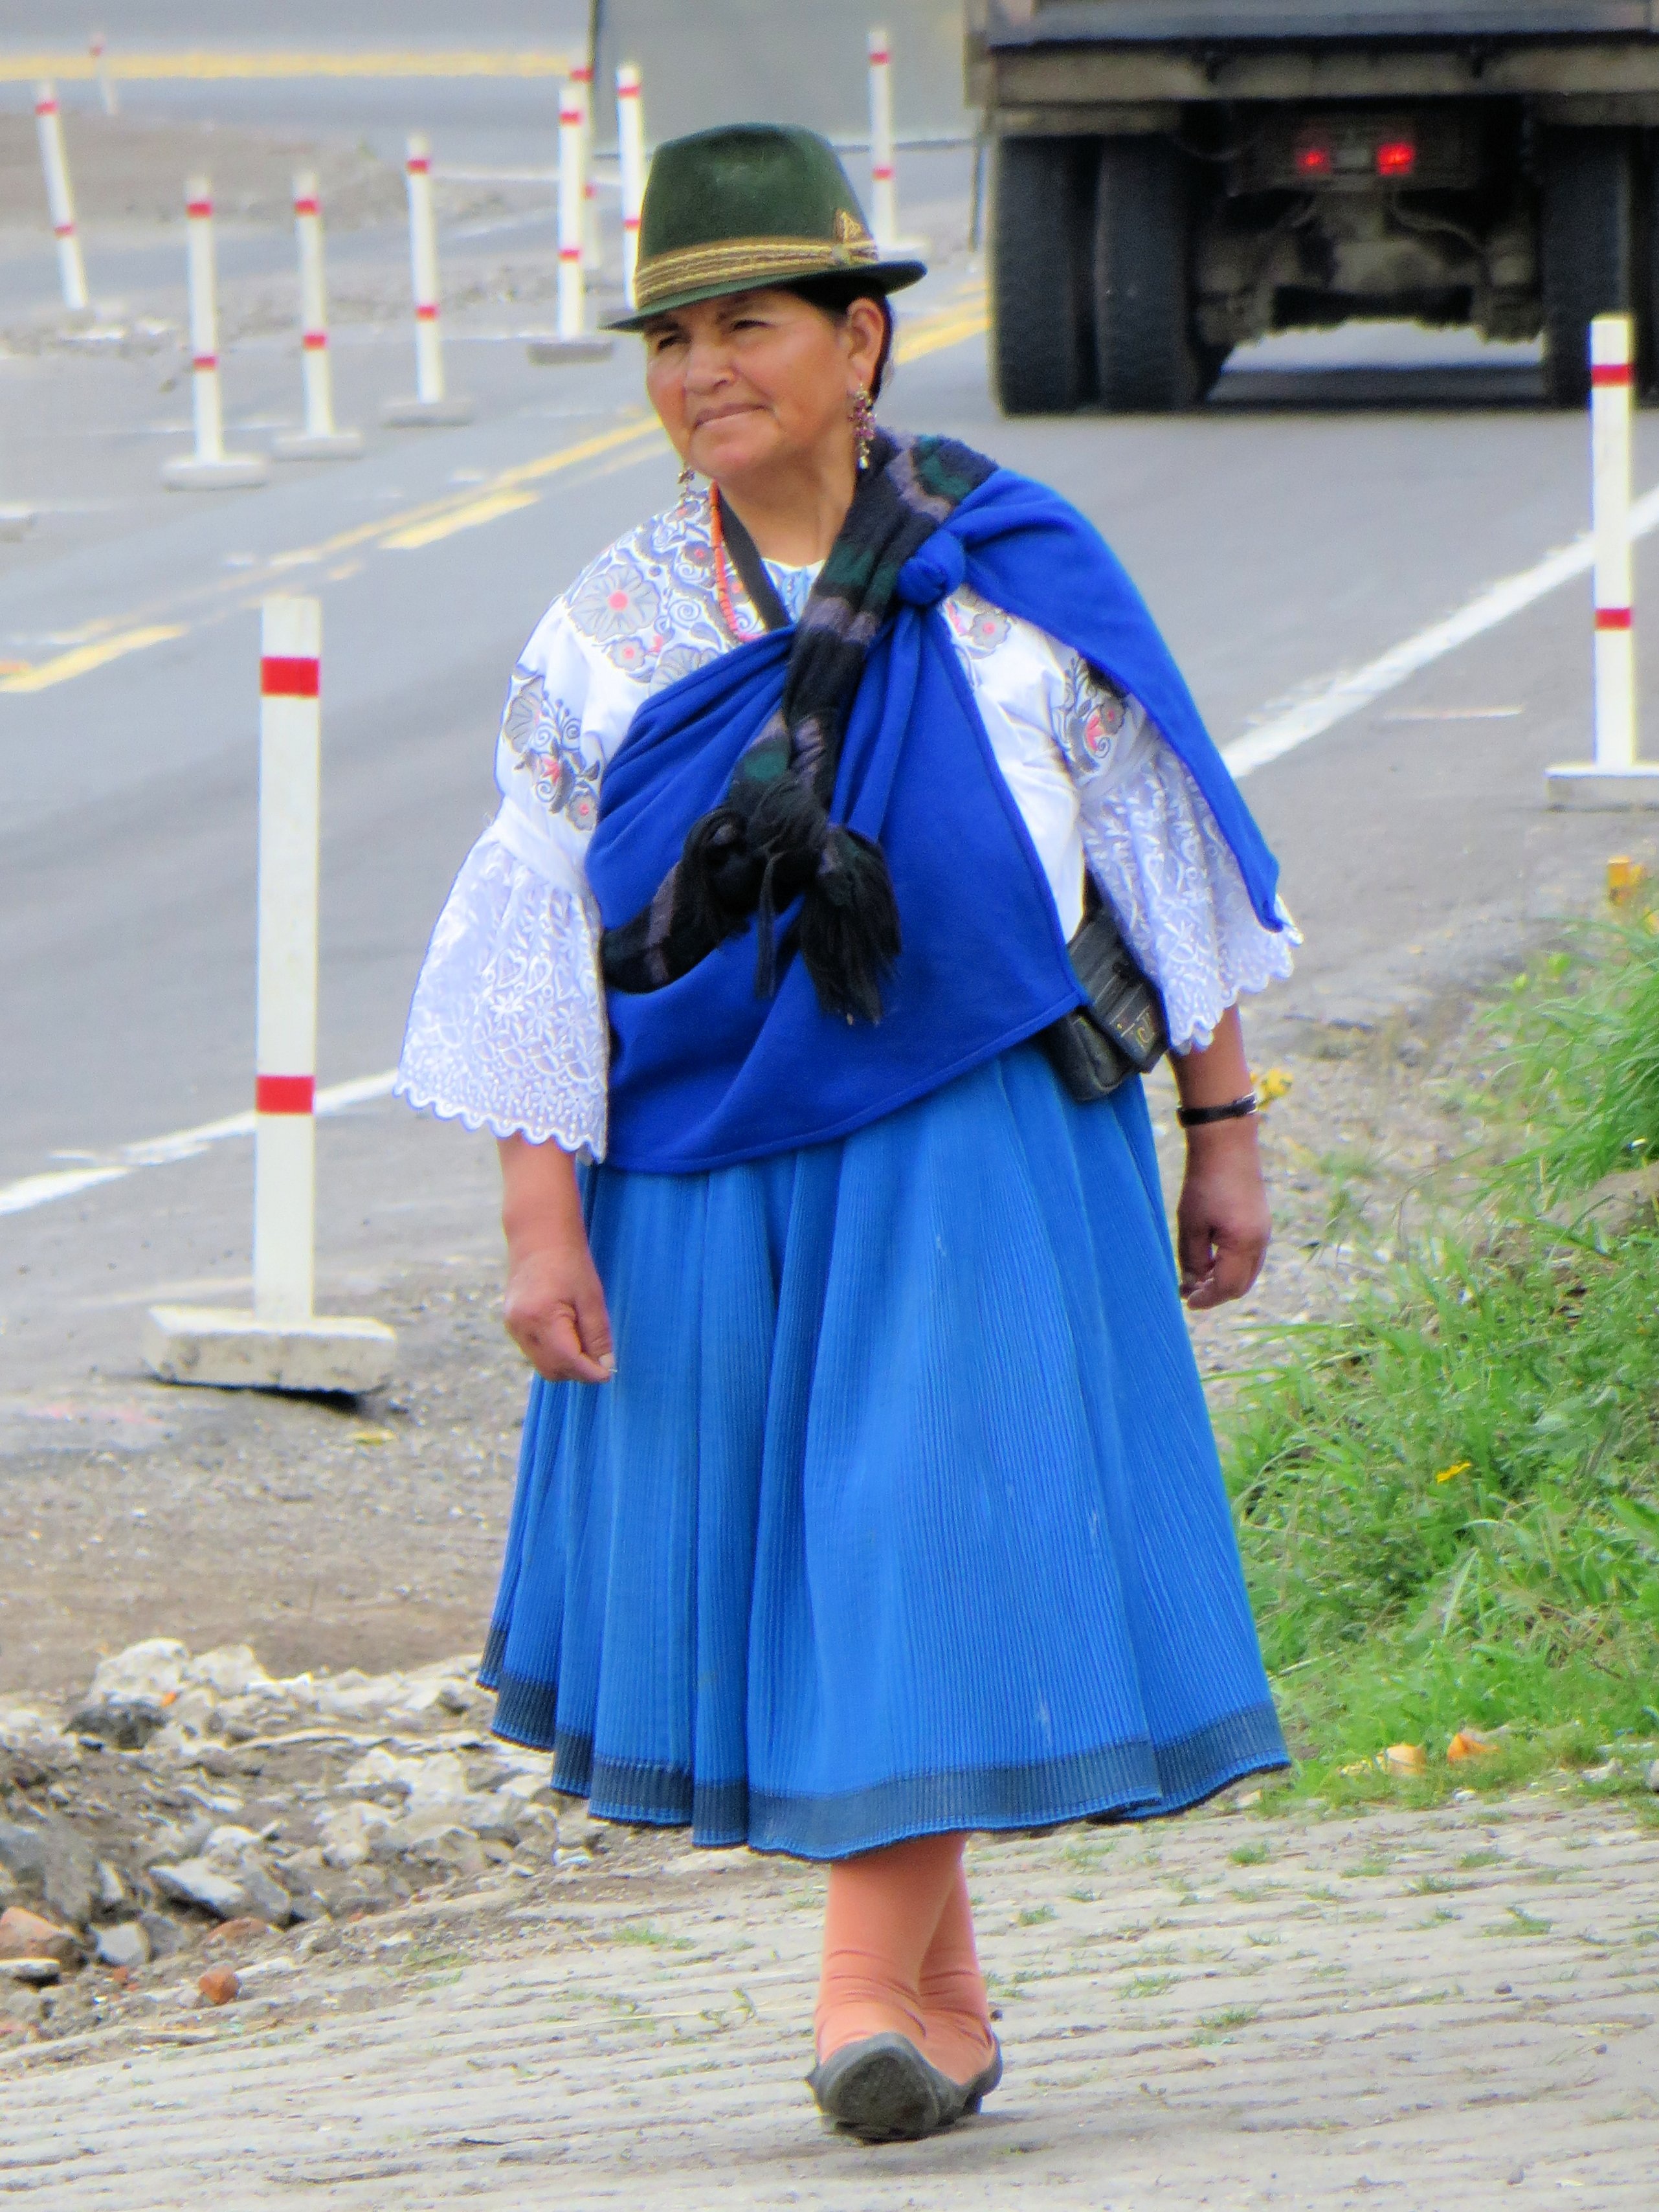
spring, blue, clothing, costume, ecuador, peasant, riobamba, academic dress